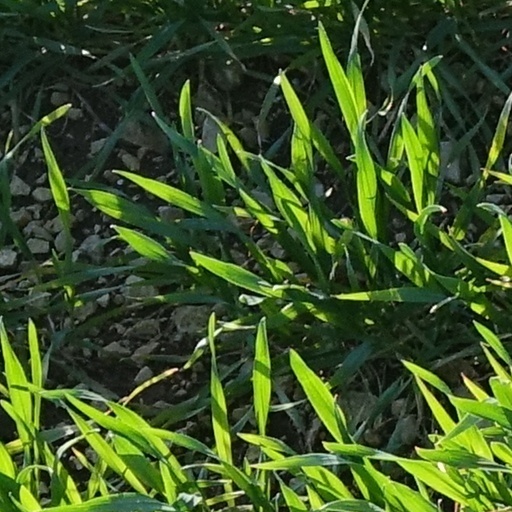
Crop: wheat